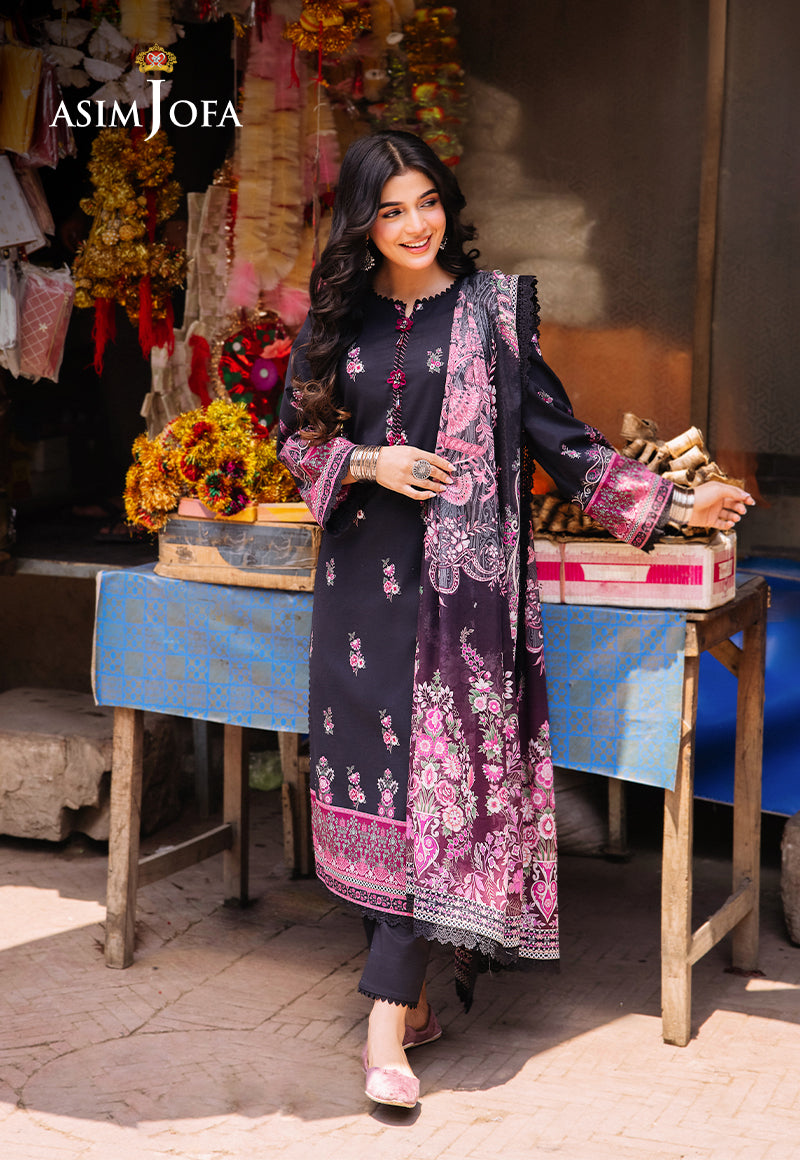
black multi embroidered salwar suit